Lebanon–Syria relations

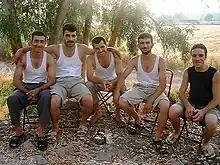
Syrian workers waiting while their trucks were lined up in Akkar, Lebanon, after Syria closed its northern border with Lebanon following its withdrawal, 2005

The 2005 assassination of Rafic Hariri and 21 others led to suspicions that the Syrian government played a role with his death because of Hariri's opposition to Syrian intervention in Lebanese politics. As Prime Minister of Lebanon, Hariri pursued reconstruction of Lebanon following the aftermath of the Lebanese Civil War. In 1998 he resigned but returned in 2000, expanding the tourism industry. His reconstruction efforts gained international praise for rebuilding Beirut and the country. However, he also gained his critics for government corruption and increasing the country's debt. In 2004, his resignation was attributed to his protest of Syrian intervention in Lebanese politics. At any rate, in 2005, his assassination led to mass protests for Syrian withdrawal of troops from Lebanon. The Syrian government denied any involvement of Syrian leaders in Hariri's death but scheduled final withdrawal by 30 April 2005.